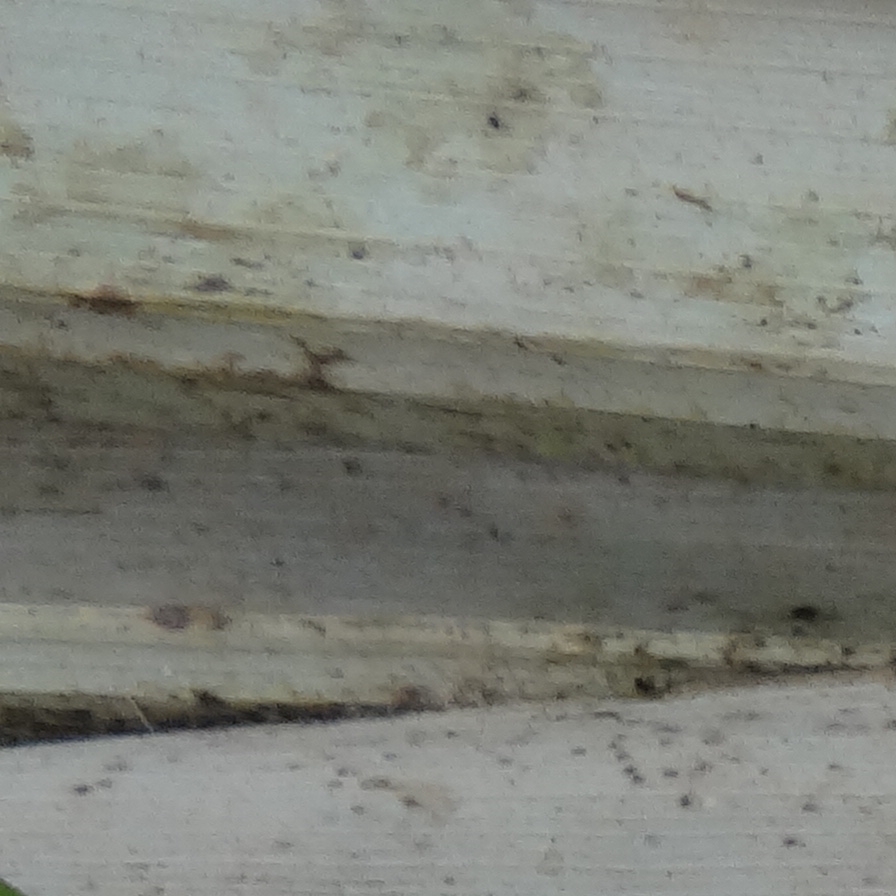
Label: Honey